China Clipper

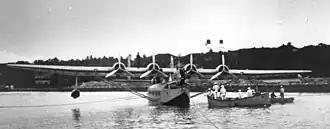
Sikorsky S-42 "Clipper" at Sumay, Guam

Although each clipper that joined the Pan American fleet to serve on their Trans-Pacific routes was given an individual name, collectively they were known as the "China Clippers".